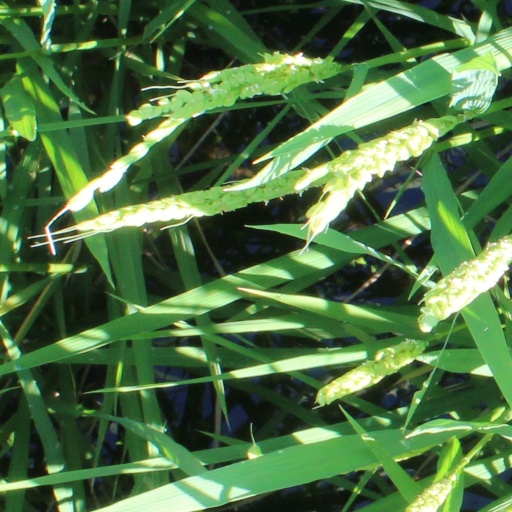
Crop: rice